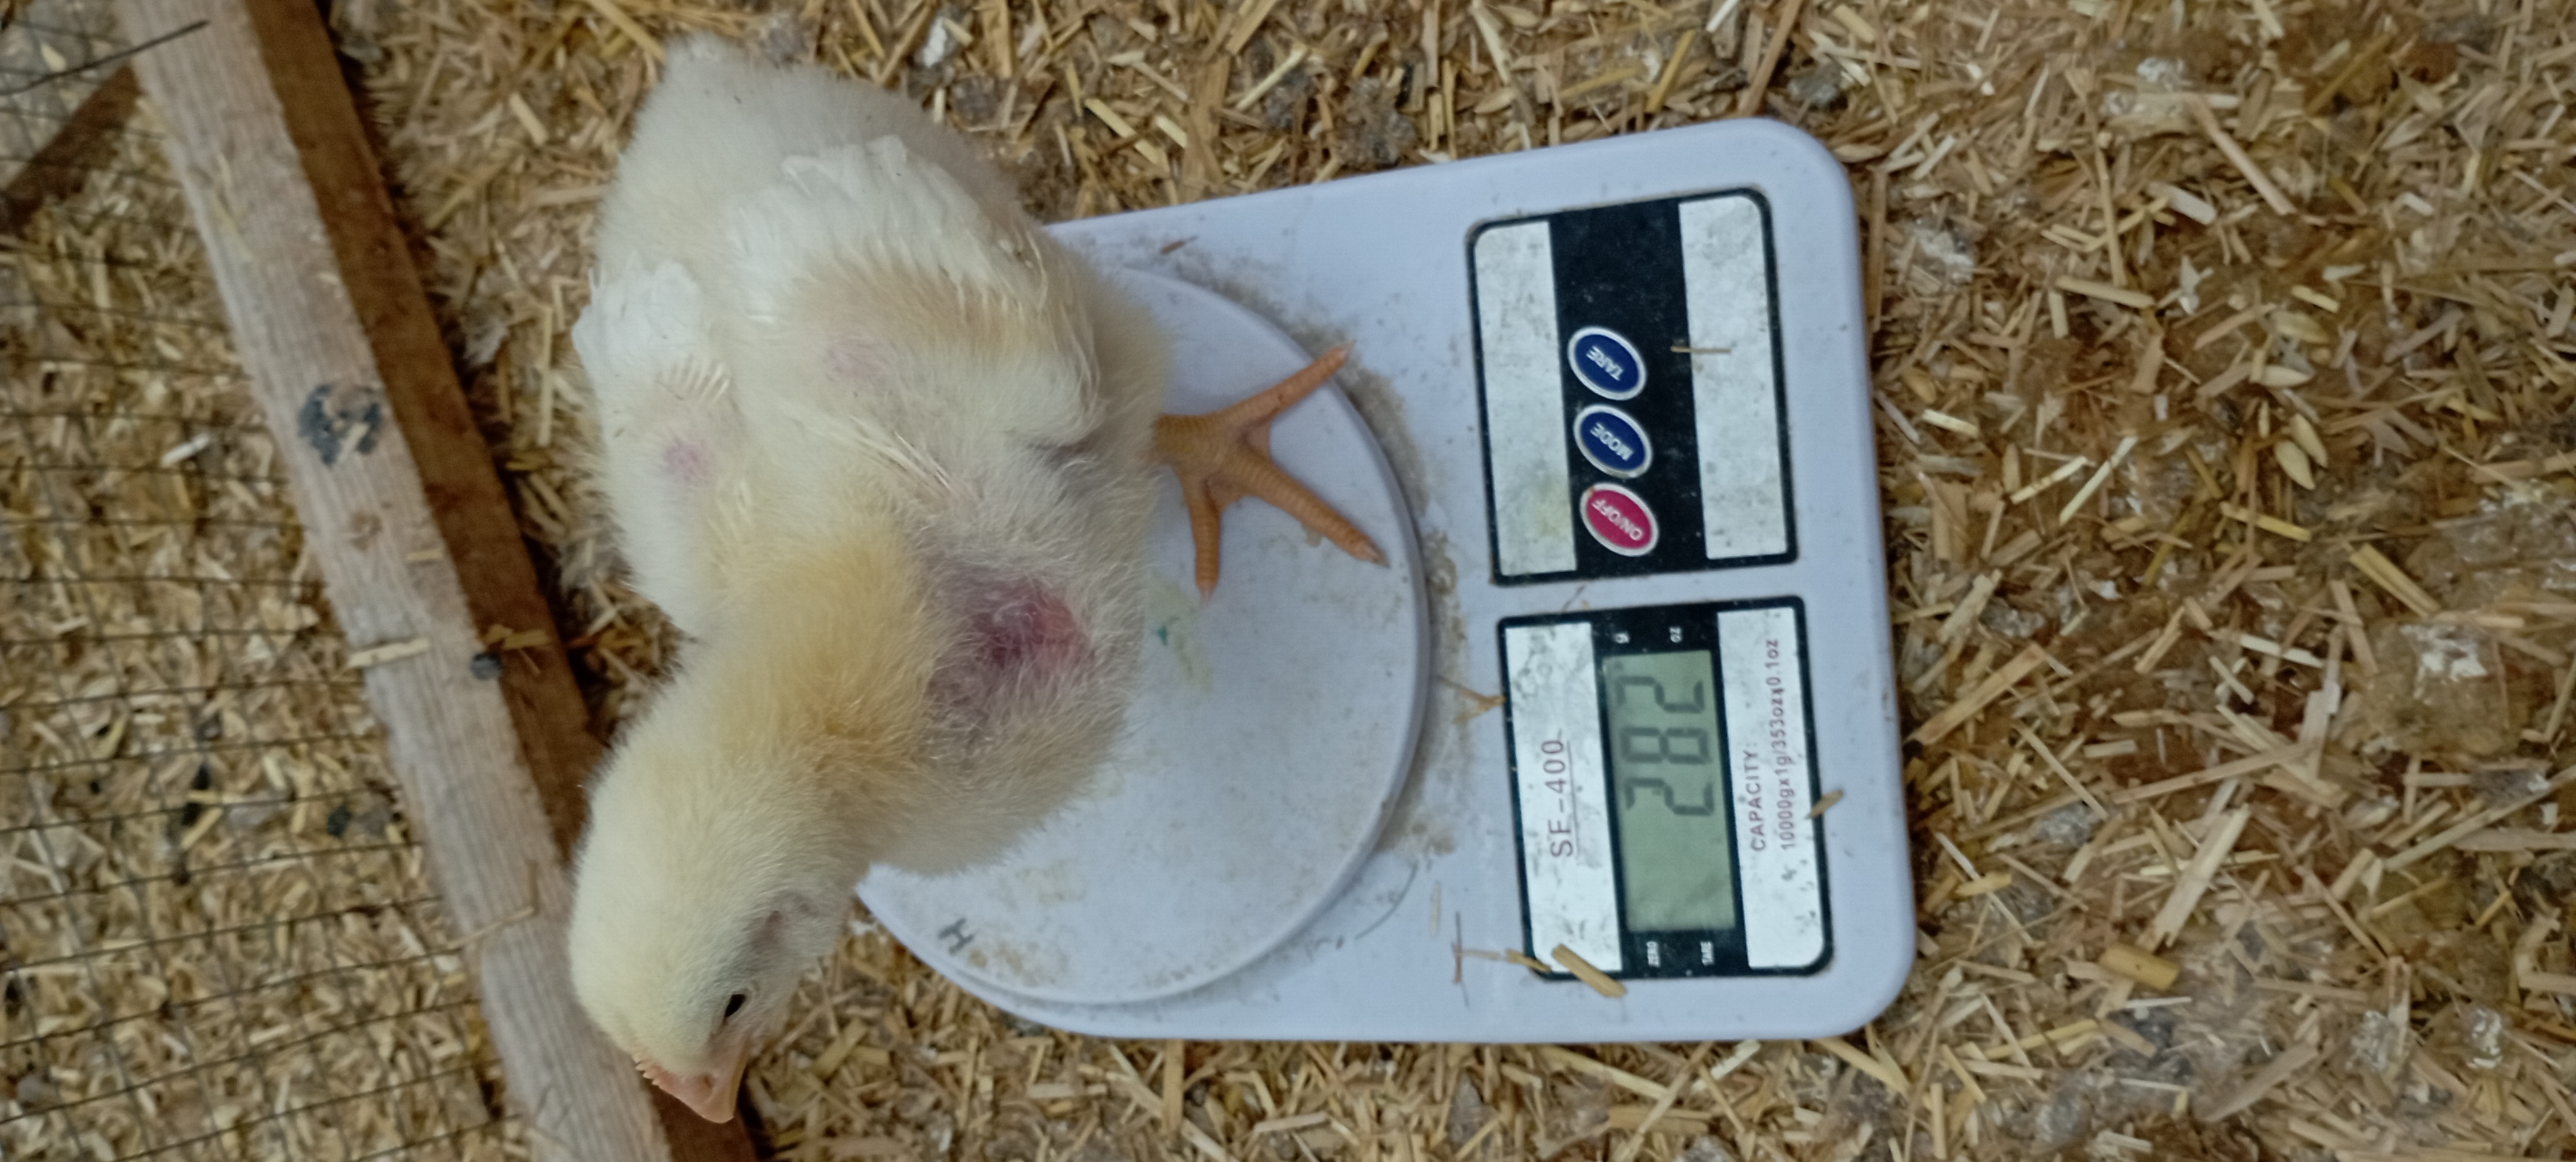
Weight: 282 g